Bietigheim-Bissingen

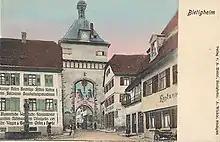
Postcard of the Bietigheim "Old Gate", 1900

The name is first recorded in 789 in Medieval Latin as "Budic-heim", although settlements that benefitted from the favorable location by a natural ford indicate there were people likely much earlier. The Collegium Matisonensium, a community of Roman estate owners on the banks of the Metter River, was documented until the 3rd century AD. Burial grounds from the 5th to 7th centuries also point to settlements of the Alamanni in what is now the town's district. Towards the end of the 18th century Bietigheim saw during the beginning of the industrialisation an improvement of the living conditions and an increase in population. The 1806 furnished Oberamt Bietigheim was in 1810, however, dissolved again: the city and its official municipalities were integrated in the Oberamt Besigheim. After Bietigheim was connected mid-19th century to the railway network and the city experienced a real breakthrough and a sustained recovery. At the end of the 19th century there were 3,800 inhabitants. In 1938, Bietigheim came to the new Ludwigsburg (district).